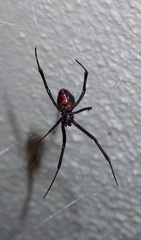
Species: Lactrodectus_hesperus